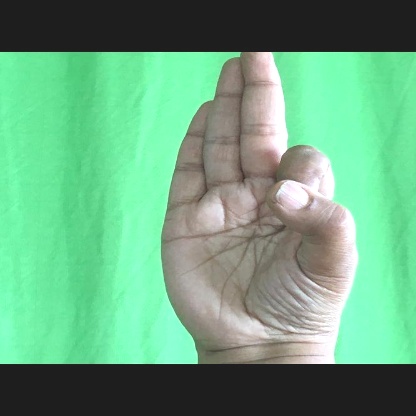
Mudra: Aralam